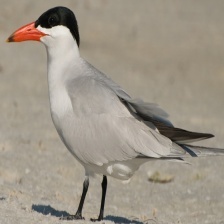
Species: CASPIAN TERN
Scientific name: HYDROPROGNE CASPIA